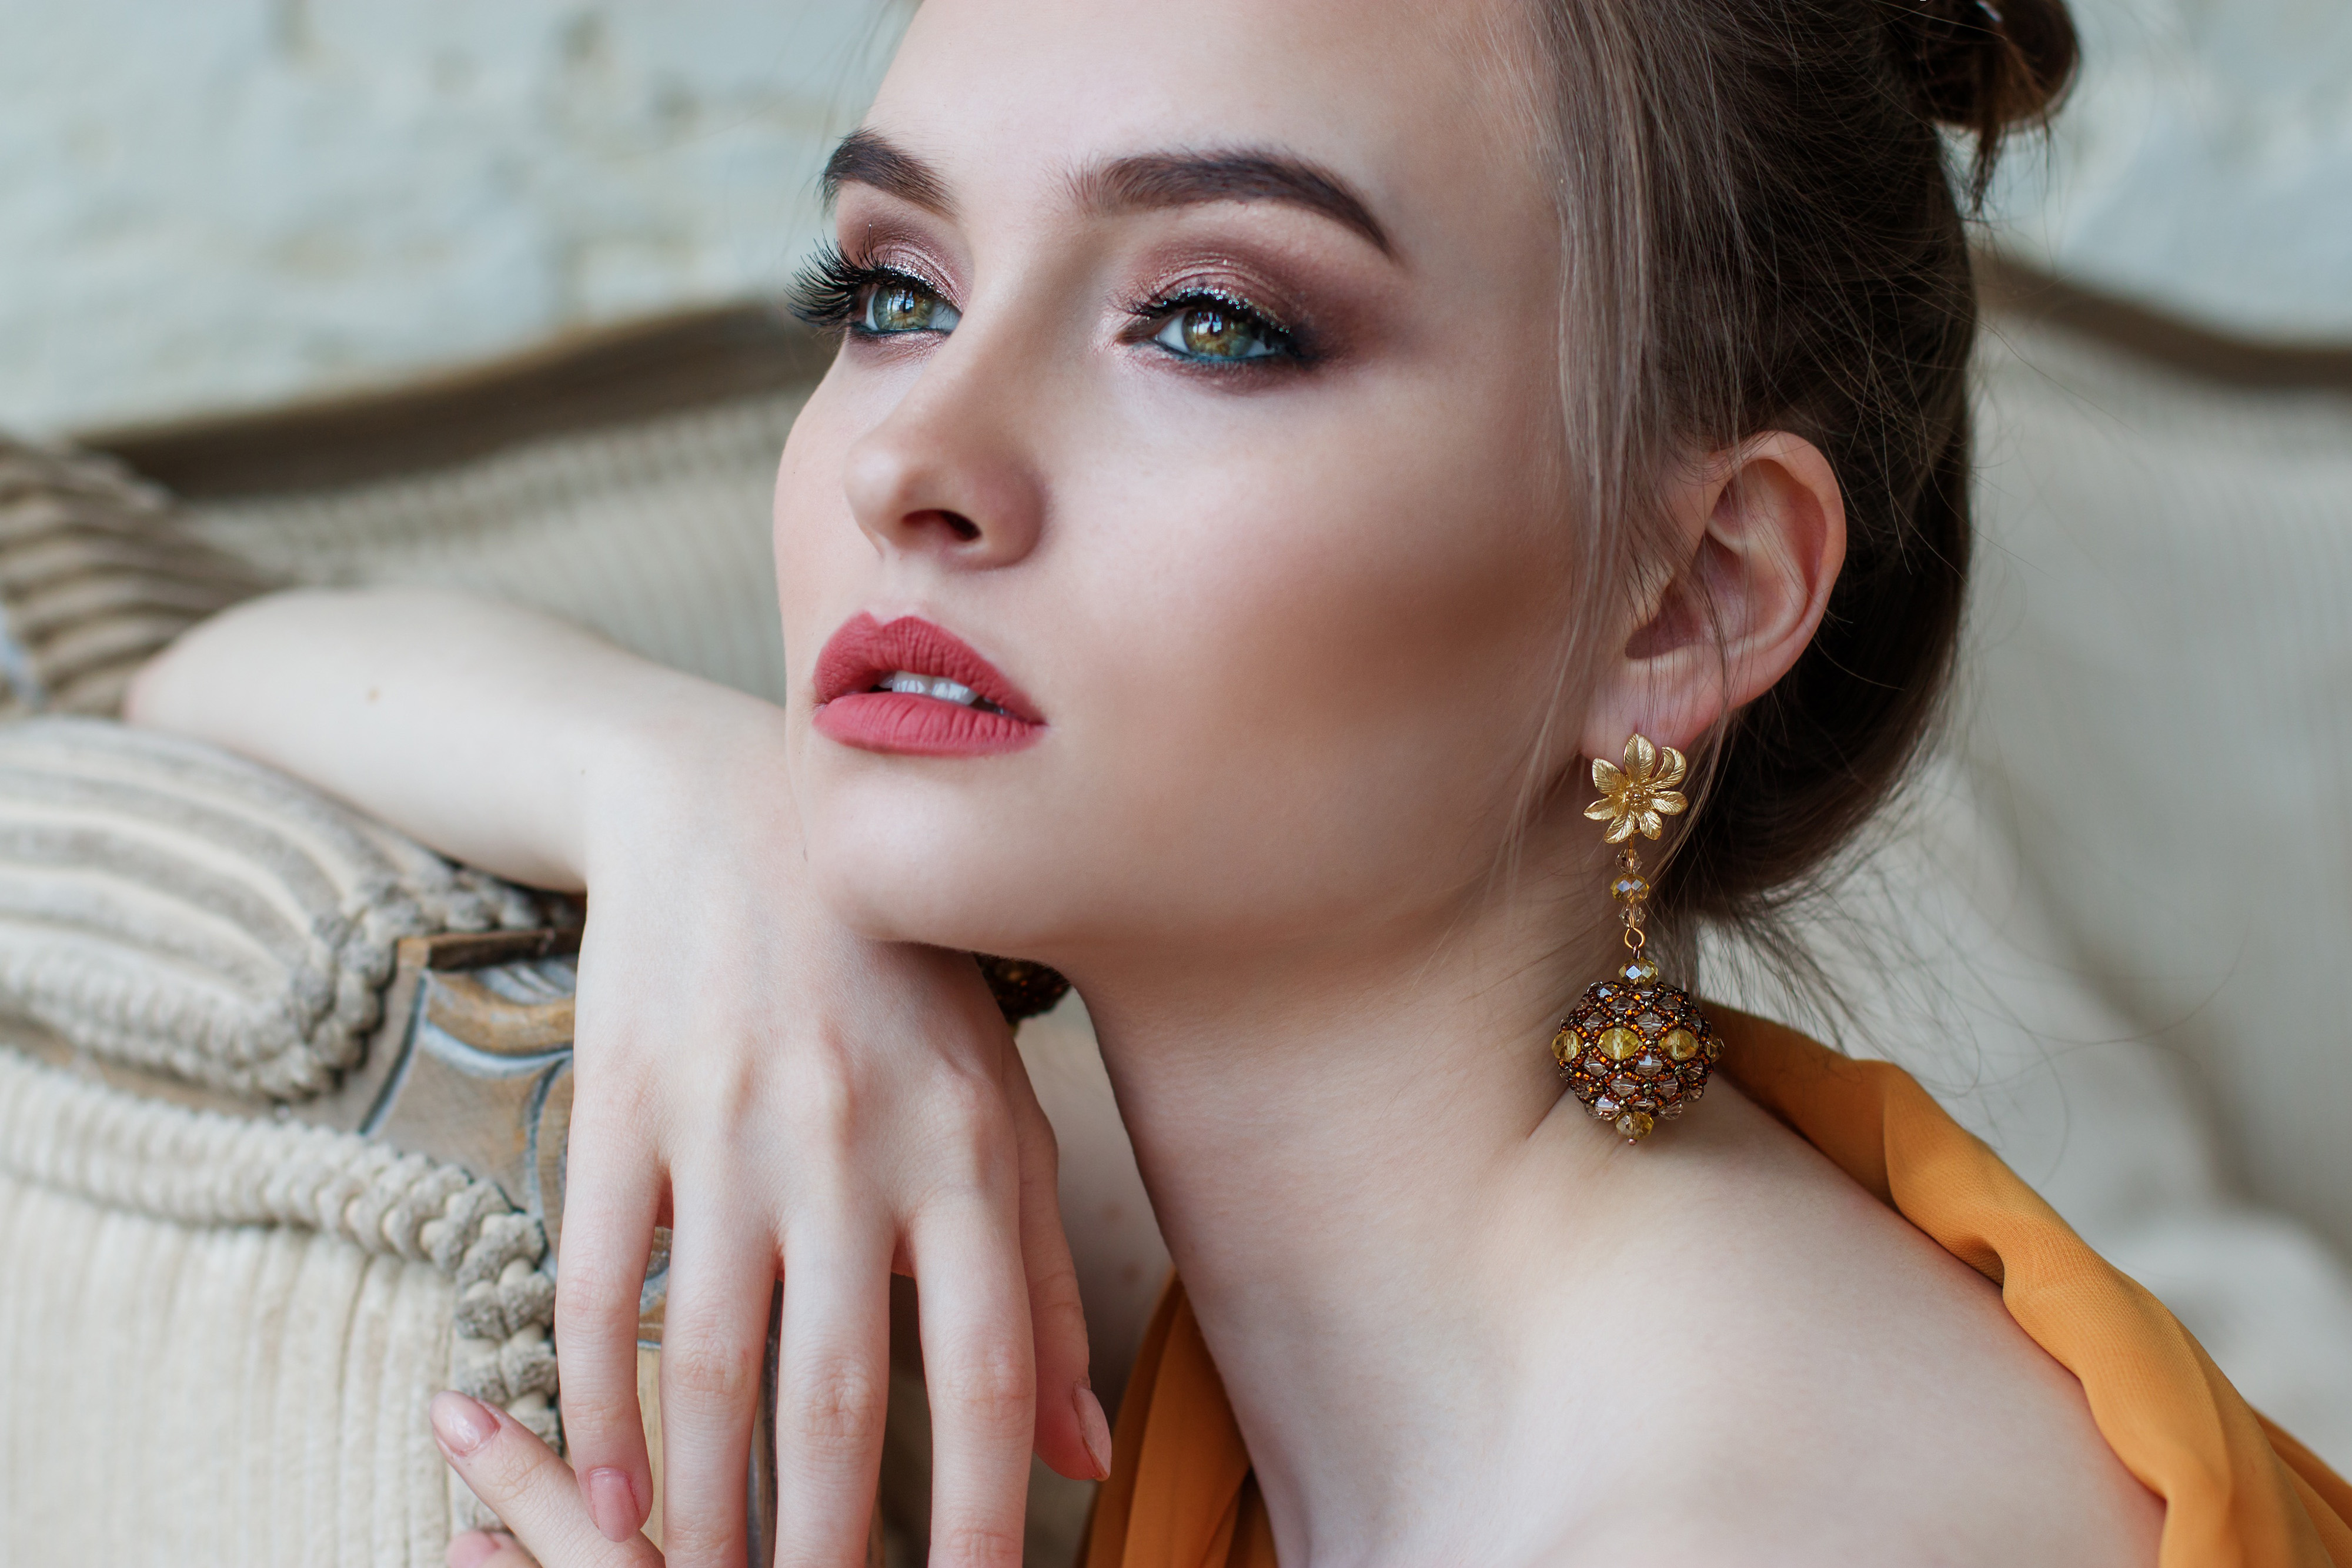
hair, face, skin, lip, eyebrow, beauty, hairstyle, chin, cheek, close up, eyelash, nose, eye, model, forehead, blond, photo shoot, ear, long hair, photography, hand, brown hair, neck, finger, nail, jaw, fashion accessory, eyelash extensions, jewellery, black hair, fashion model